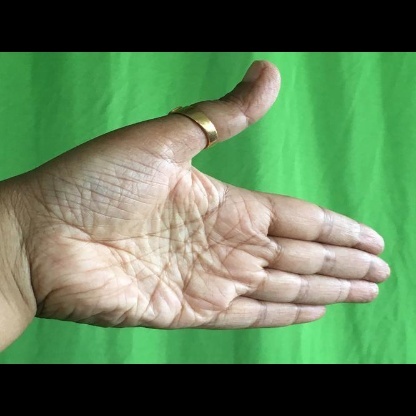
Mudra: Ardhachandran